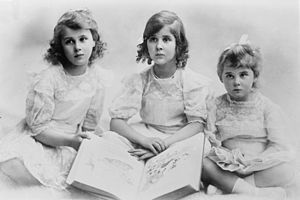
Elisabeth af Grækenland og Danmark / Biografi / Prinsesse af Grækenland
Prinsesse Elisabeth (i midten), med sine søstre Prinsesse Olga (til venstre) og Prinsesse Marina (til højre).
Prinsesse Elisabeth af Grækenland og Danmark var en græsk prinsesse, der var den næstældste datter af prins Nikolaos af Grækenland og Danmark og storfyrstinde Helena Vladimirovna af Rusland.